Gary Mills (footballer, born 1961)

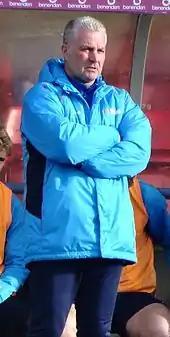
Mills as manager of York City in 2017

On 16 October 2016, Mills was reappointed as manager of York City, with the team 19th in the National League. He succeeded Jackie McNamara, who remained at the club as chief executive. Mills was unable to keep York City in the National League and they were Relegated to the National League North on 29 April 2017 after a 2–2 draw with Forest Green Rovers. However, on 21 May 2017, Mills' York beat Macclesfield Town 3–2 at Wembley Stadium in the 2017 FA Trophy Final. Mills was dismissed by York on 30 September 2017, on the same day as a defeat to South Shields in the FA Cup third qualifying round. A club statement read that "the current league position is unacceptable", with York seventh in the National League North and 11 points away from the only automatic promotion place.